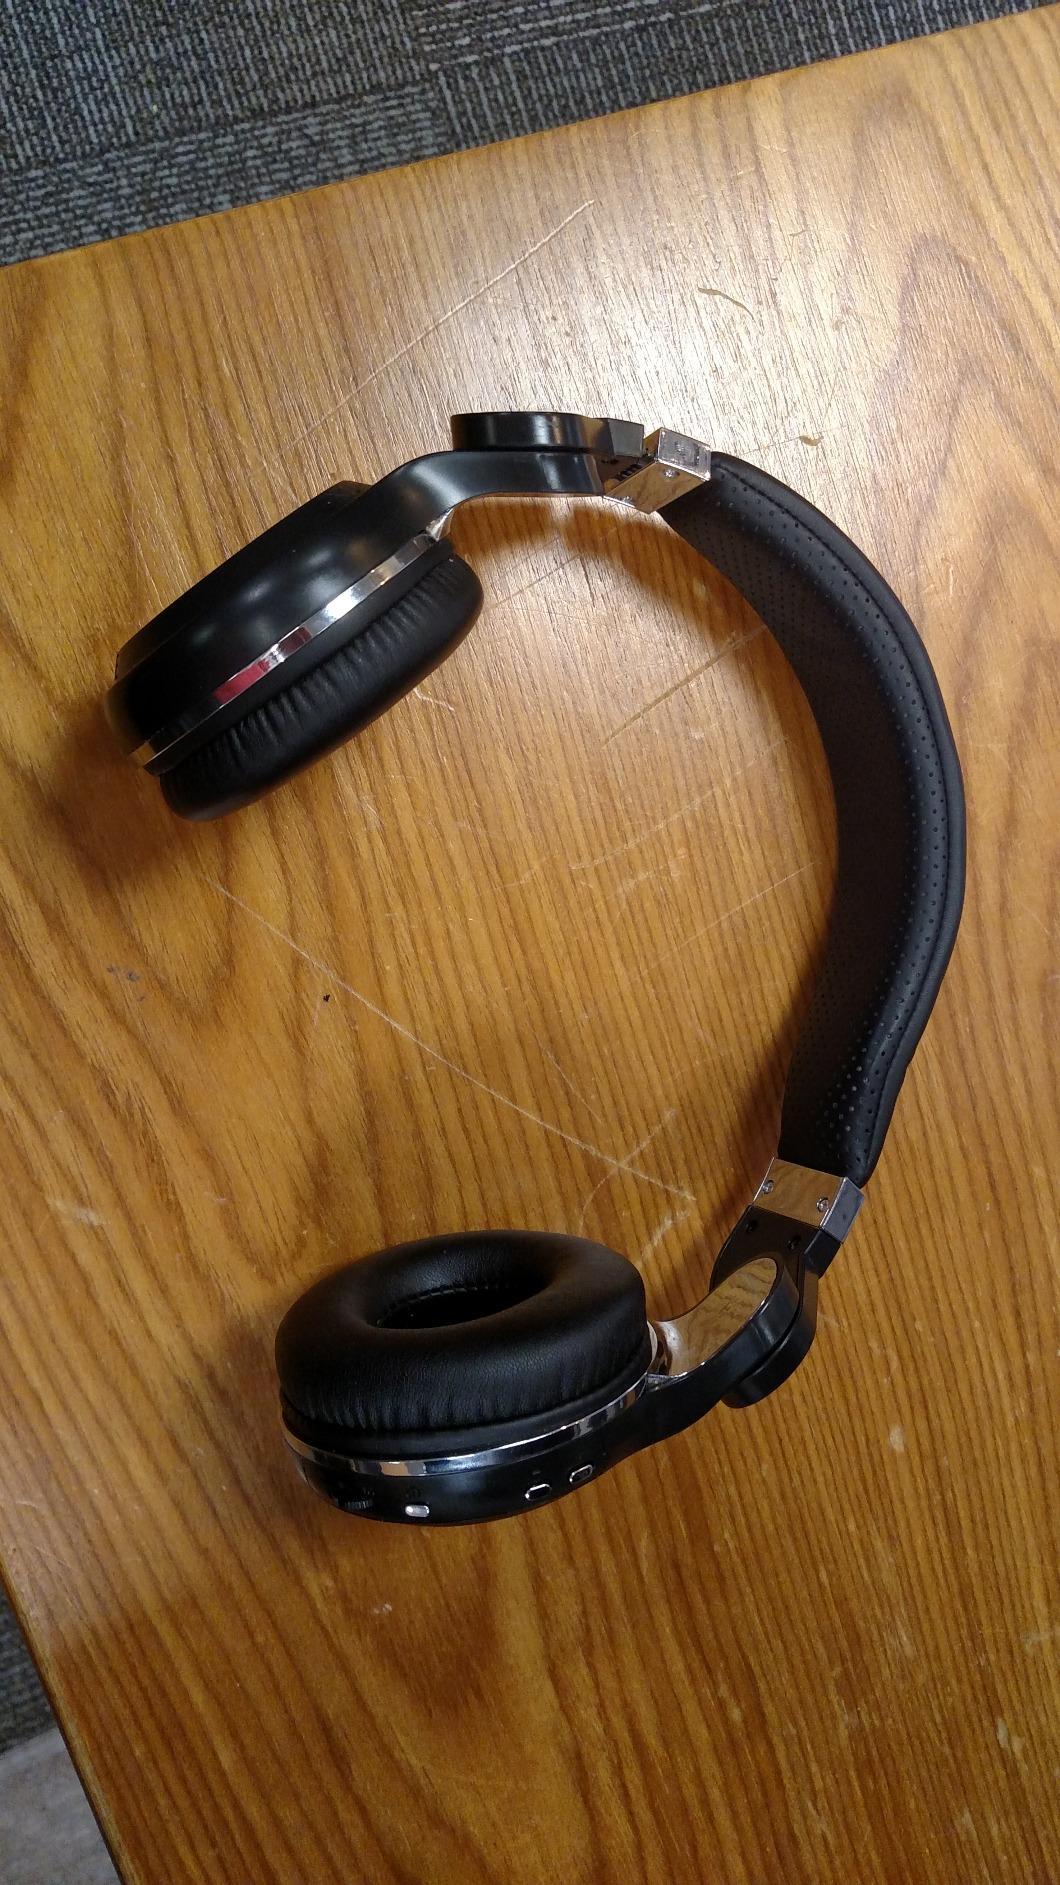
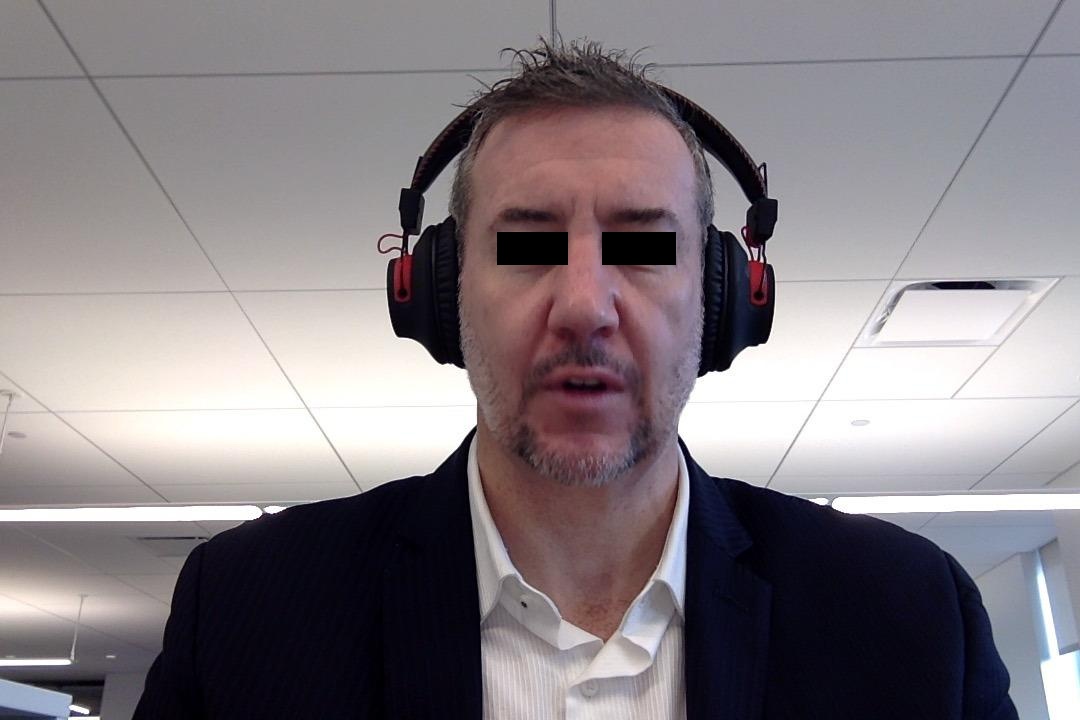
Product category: headphones
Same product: no